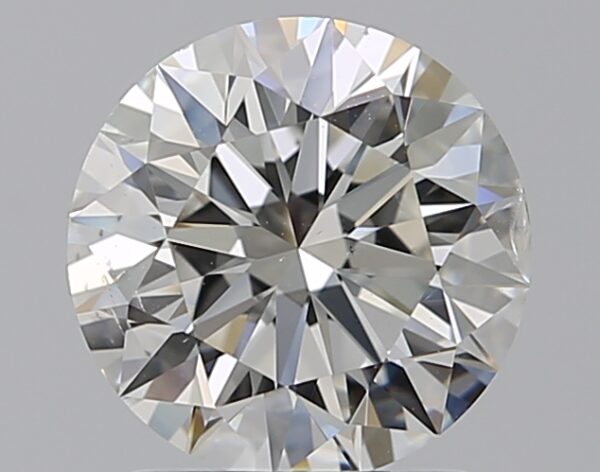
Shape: round
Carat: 1.52
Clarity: SI1
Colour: G
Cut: EX
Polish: EX
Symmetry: EX
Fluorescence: N
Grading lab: GIA
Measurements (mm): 7.34 x 7.37 x 4.56